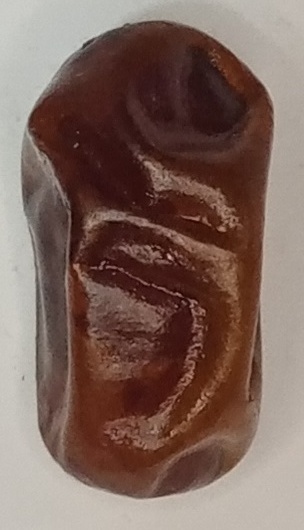
Variety: aseel
Size: small
Grade: grade-1